Oslo Metro

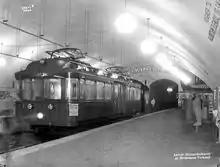
Holmenkoll Line tram at Nationaltheatret in 1928

Rail transport in Oslo started in 1854, with the opening of Hoved Line to Eidsvoll, through Groruddalen. In 1872, Drammen Line, going through Oslo West, and in 1879, Østfold Line going through Nordstrand opened, offering a limited rail service to those parts of the city. By 1875, Kristiania Sporveisselskab (KSS) opened the first horsecar trams. In 1894 electric trams were in service by Kristiania Elektriske Sporvei (KES).